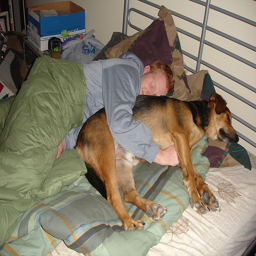
A man laying in bed while hugging a large brown dog.
a man laying on the bed with his arm around his dog
a boy hugs his loving dog as they sleep next to one another
A man snuggles in bed with a dog.
A man snuggled up to a dog on a bed.